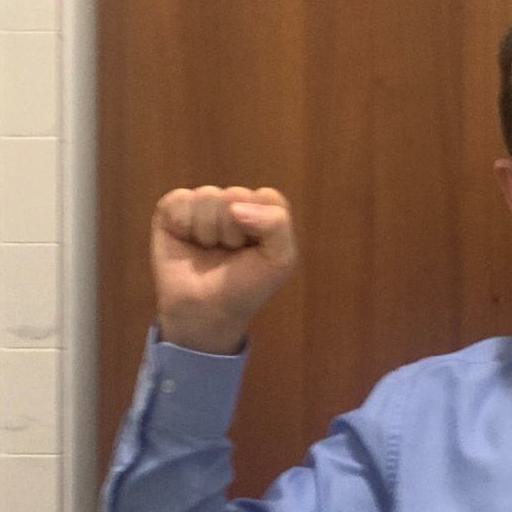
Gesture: fist